Darryl McDaniels

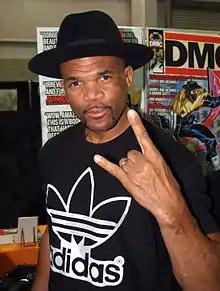
McDaniels in 2014

Darryl Matthews McDaniels (born May 31, 1964), also commonly known by his stage name DMC (or D.M.C.), is an American rapper and record producer. He is a founding member of the hip hop group Run-DMC, and is considered one of the pioneers of hip hop culture.